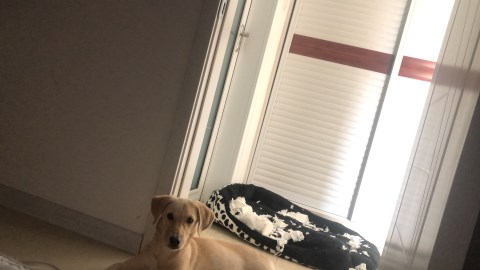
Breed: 3580-n000122-Labrador_retriever